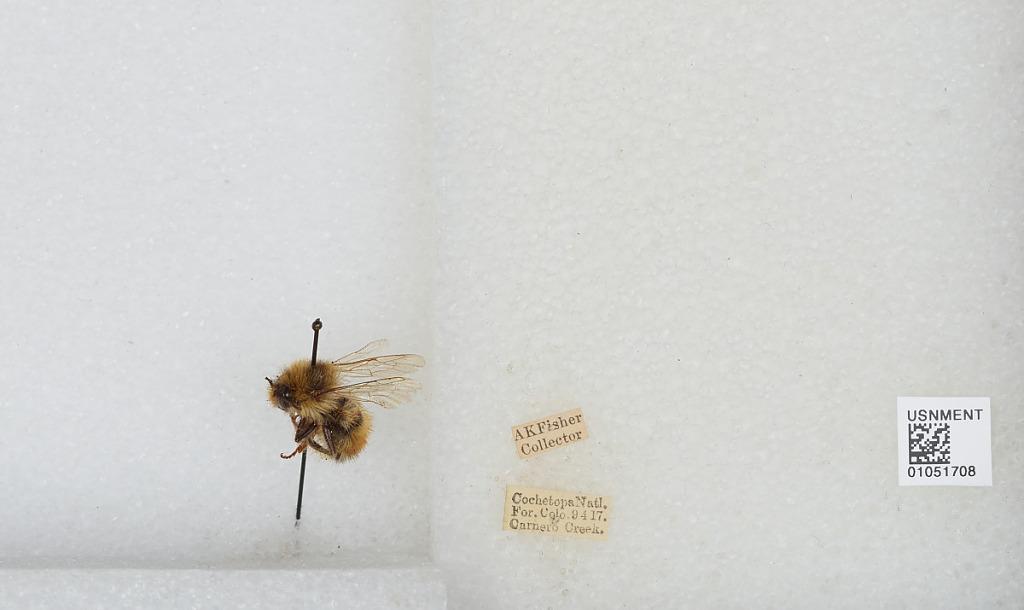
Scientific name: Bombus sp.
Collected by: A. Fisher
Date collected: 1917-9-4
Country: United States
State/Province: Colorado
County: Saguache
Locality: Cochetopa National Forest, Carnero Creek
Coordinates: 37.8546, -106.203